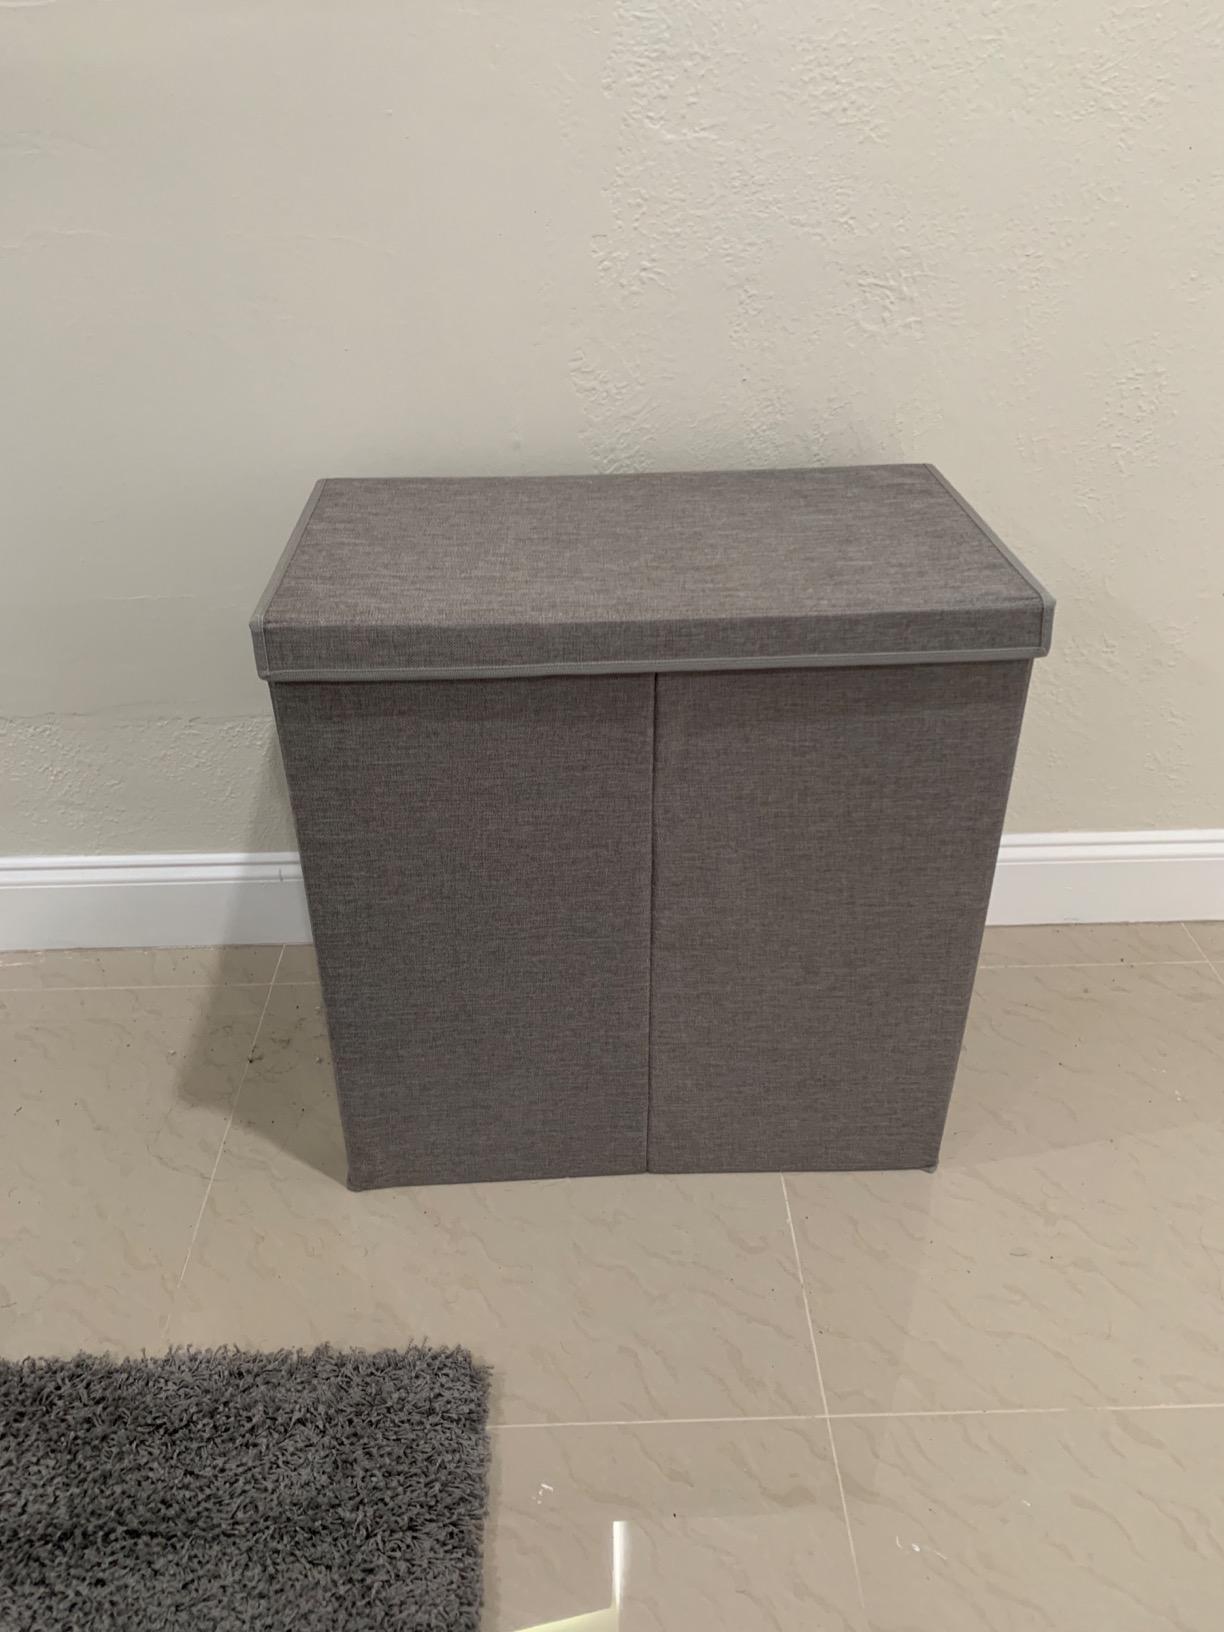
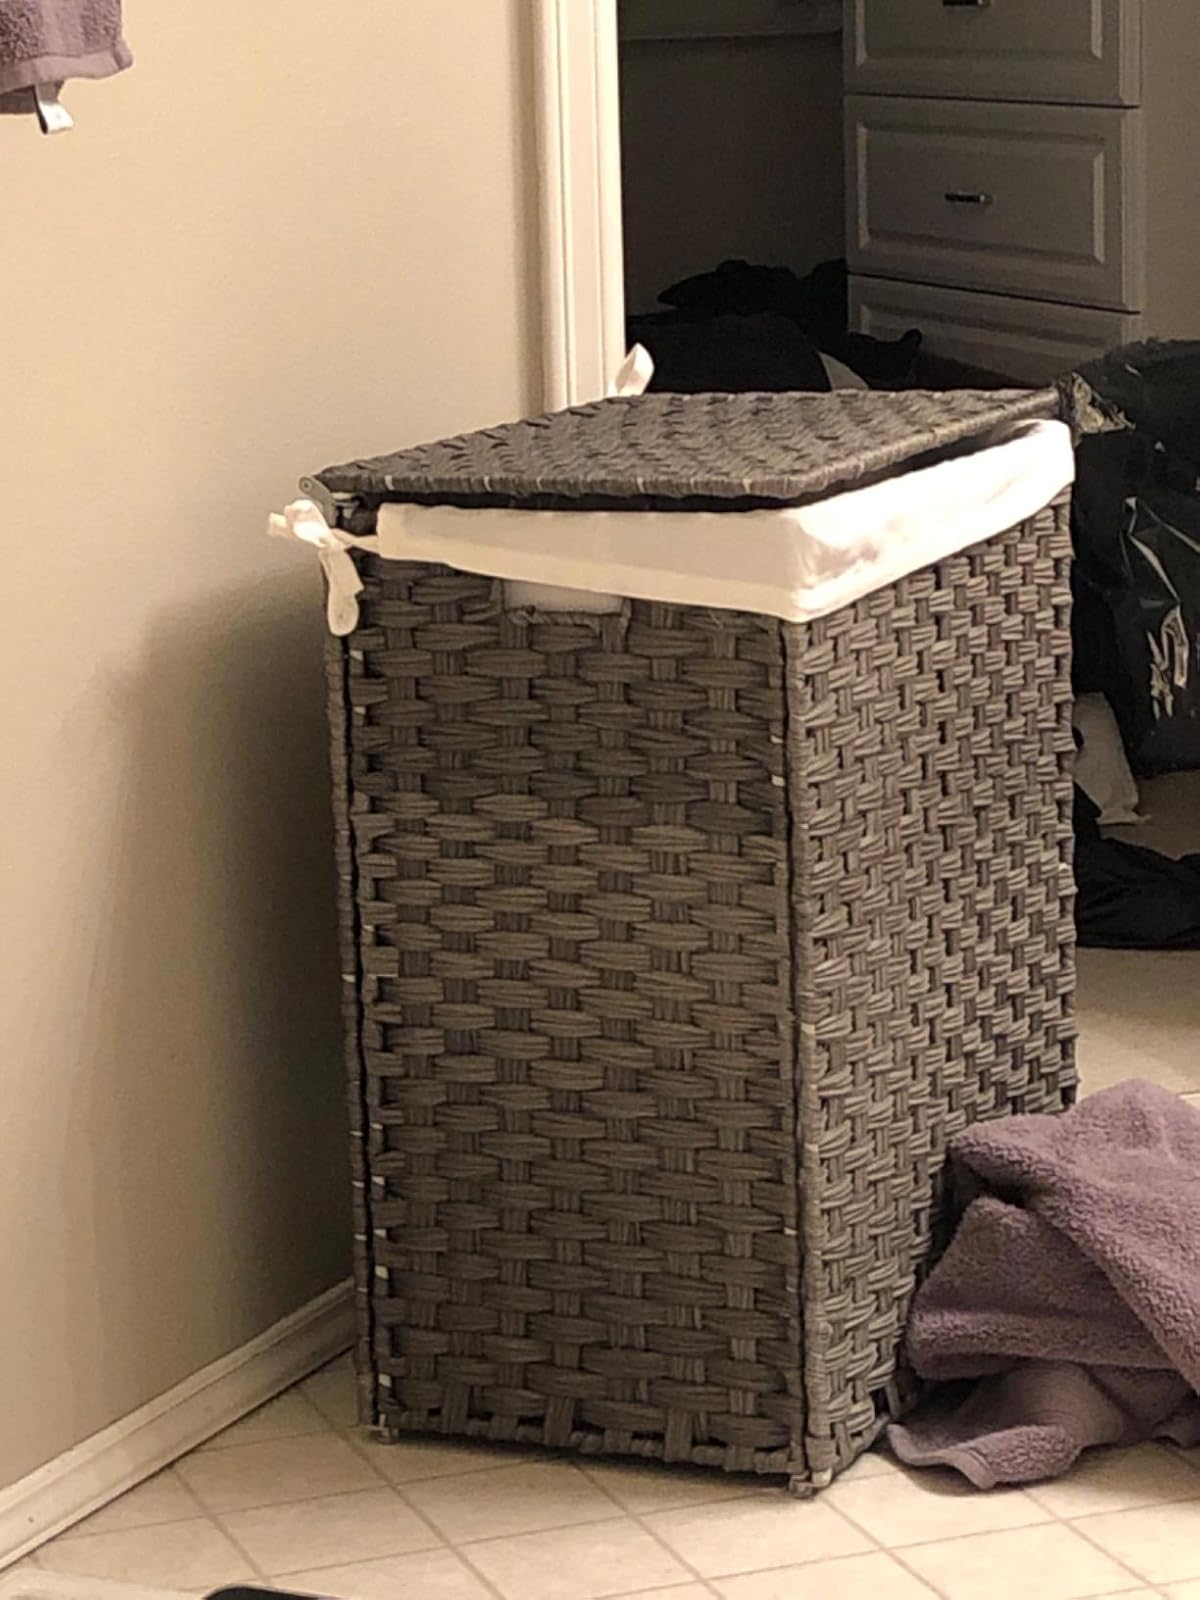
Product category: items_hamper
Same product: no